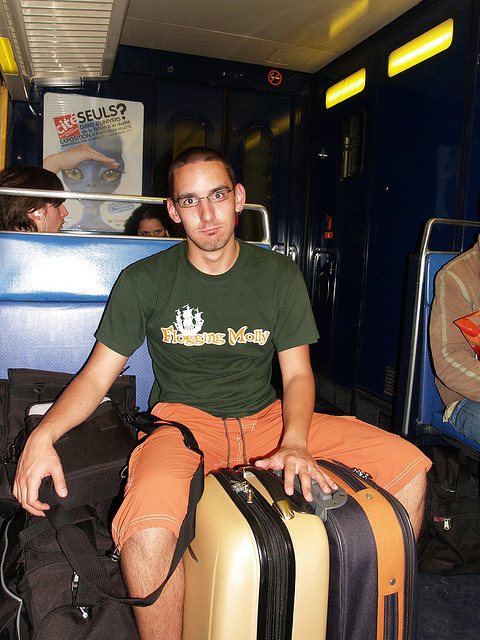
A young man straddling luggage on a train.

A main sits on the bus with his luggage

A young man with a puzzled look on his face sits with his luggage on a train.

Man sitting with luggage on a passenger train.